FK Partizan

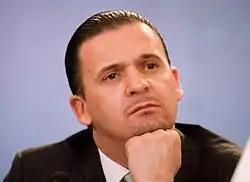
Former Partizan striker Predrag Mijatović.

The 1965–66 European Cup campaign was the crown of this generation's career. After eliminating French Nantes (2–0, 2–2) and German champion Werder Bremen (3–0, 1–0) in the first two rounds, Partizan were drawn against Sparta Prague in the quarter-finals. In the first leg, held in Prague, Partizan suffered a hard 4–1 defeat. Although they were not given any chances in the return leg in Belgrade, Partizan pulled off a convincing 5–0 win in front of 50,000 spectators, and with aggregate score 6–4 qualified for the semifinals. The semi-finals would see Partizan taking part in an emotional tie that would bring Manchester United, in their first season back in the European Cup after the Munich air disaster, returning to the scene of their final game, at the JNA Stadium, before embarking on that fateful journey home (on the way home from a European Cup quarter-final victory against Red Star, which was played at JNA Stadium, the aircraft carrying the Manchester United players, officials and journalists crashed while attempting to take off after refuelling in Munich).Manchester United, led by George Best and Bobby Charlton, awaited finally them on the last step to the finals. Partizan won the first leg at JNA Stadium 2–0, and resisted the heavy pressure on Old Trafford, conceding only once; with a 2–1 aggregate scoreline, they eliminated the English giants. Partizan's babies achieved the greatest success in history of Partizan, a place in the 1966 European Cup Final against Real Madrid. The final game was played on 11 May at Heysel Stadium, Brussels. Until the 70th minute, Partizan was 1–0 up through a goal by Velibor Vasović, but ultimately lost to the Spaniards 2–1. Partizan may have come close to a famous victory, but they had now missed their chance as the side was immediately broken up with their star players heading west. Still, Partizan became the first club from the Balkans and Eastern Europe to have played in a European Cup final.